Foreclosure

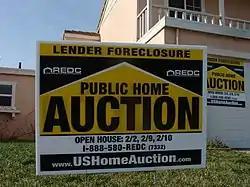
House in Salinas, California, under foreclosure, following the bursting of the U.S. real estate bubble

Foreclosure is a legal process in which a lender attempts to recover the balance of a loan from a borrower who has stopped making payments to the lender by forcing the sale of the asset used as the collateral for the loan.